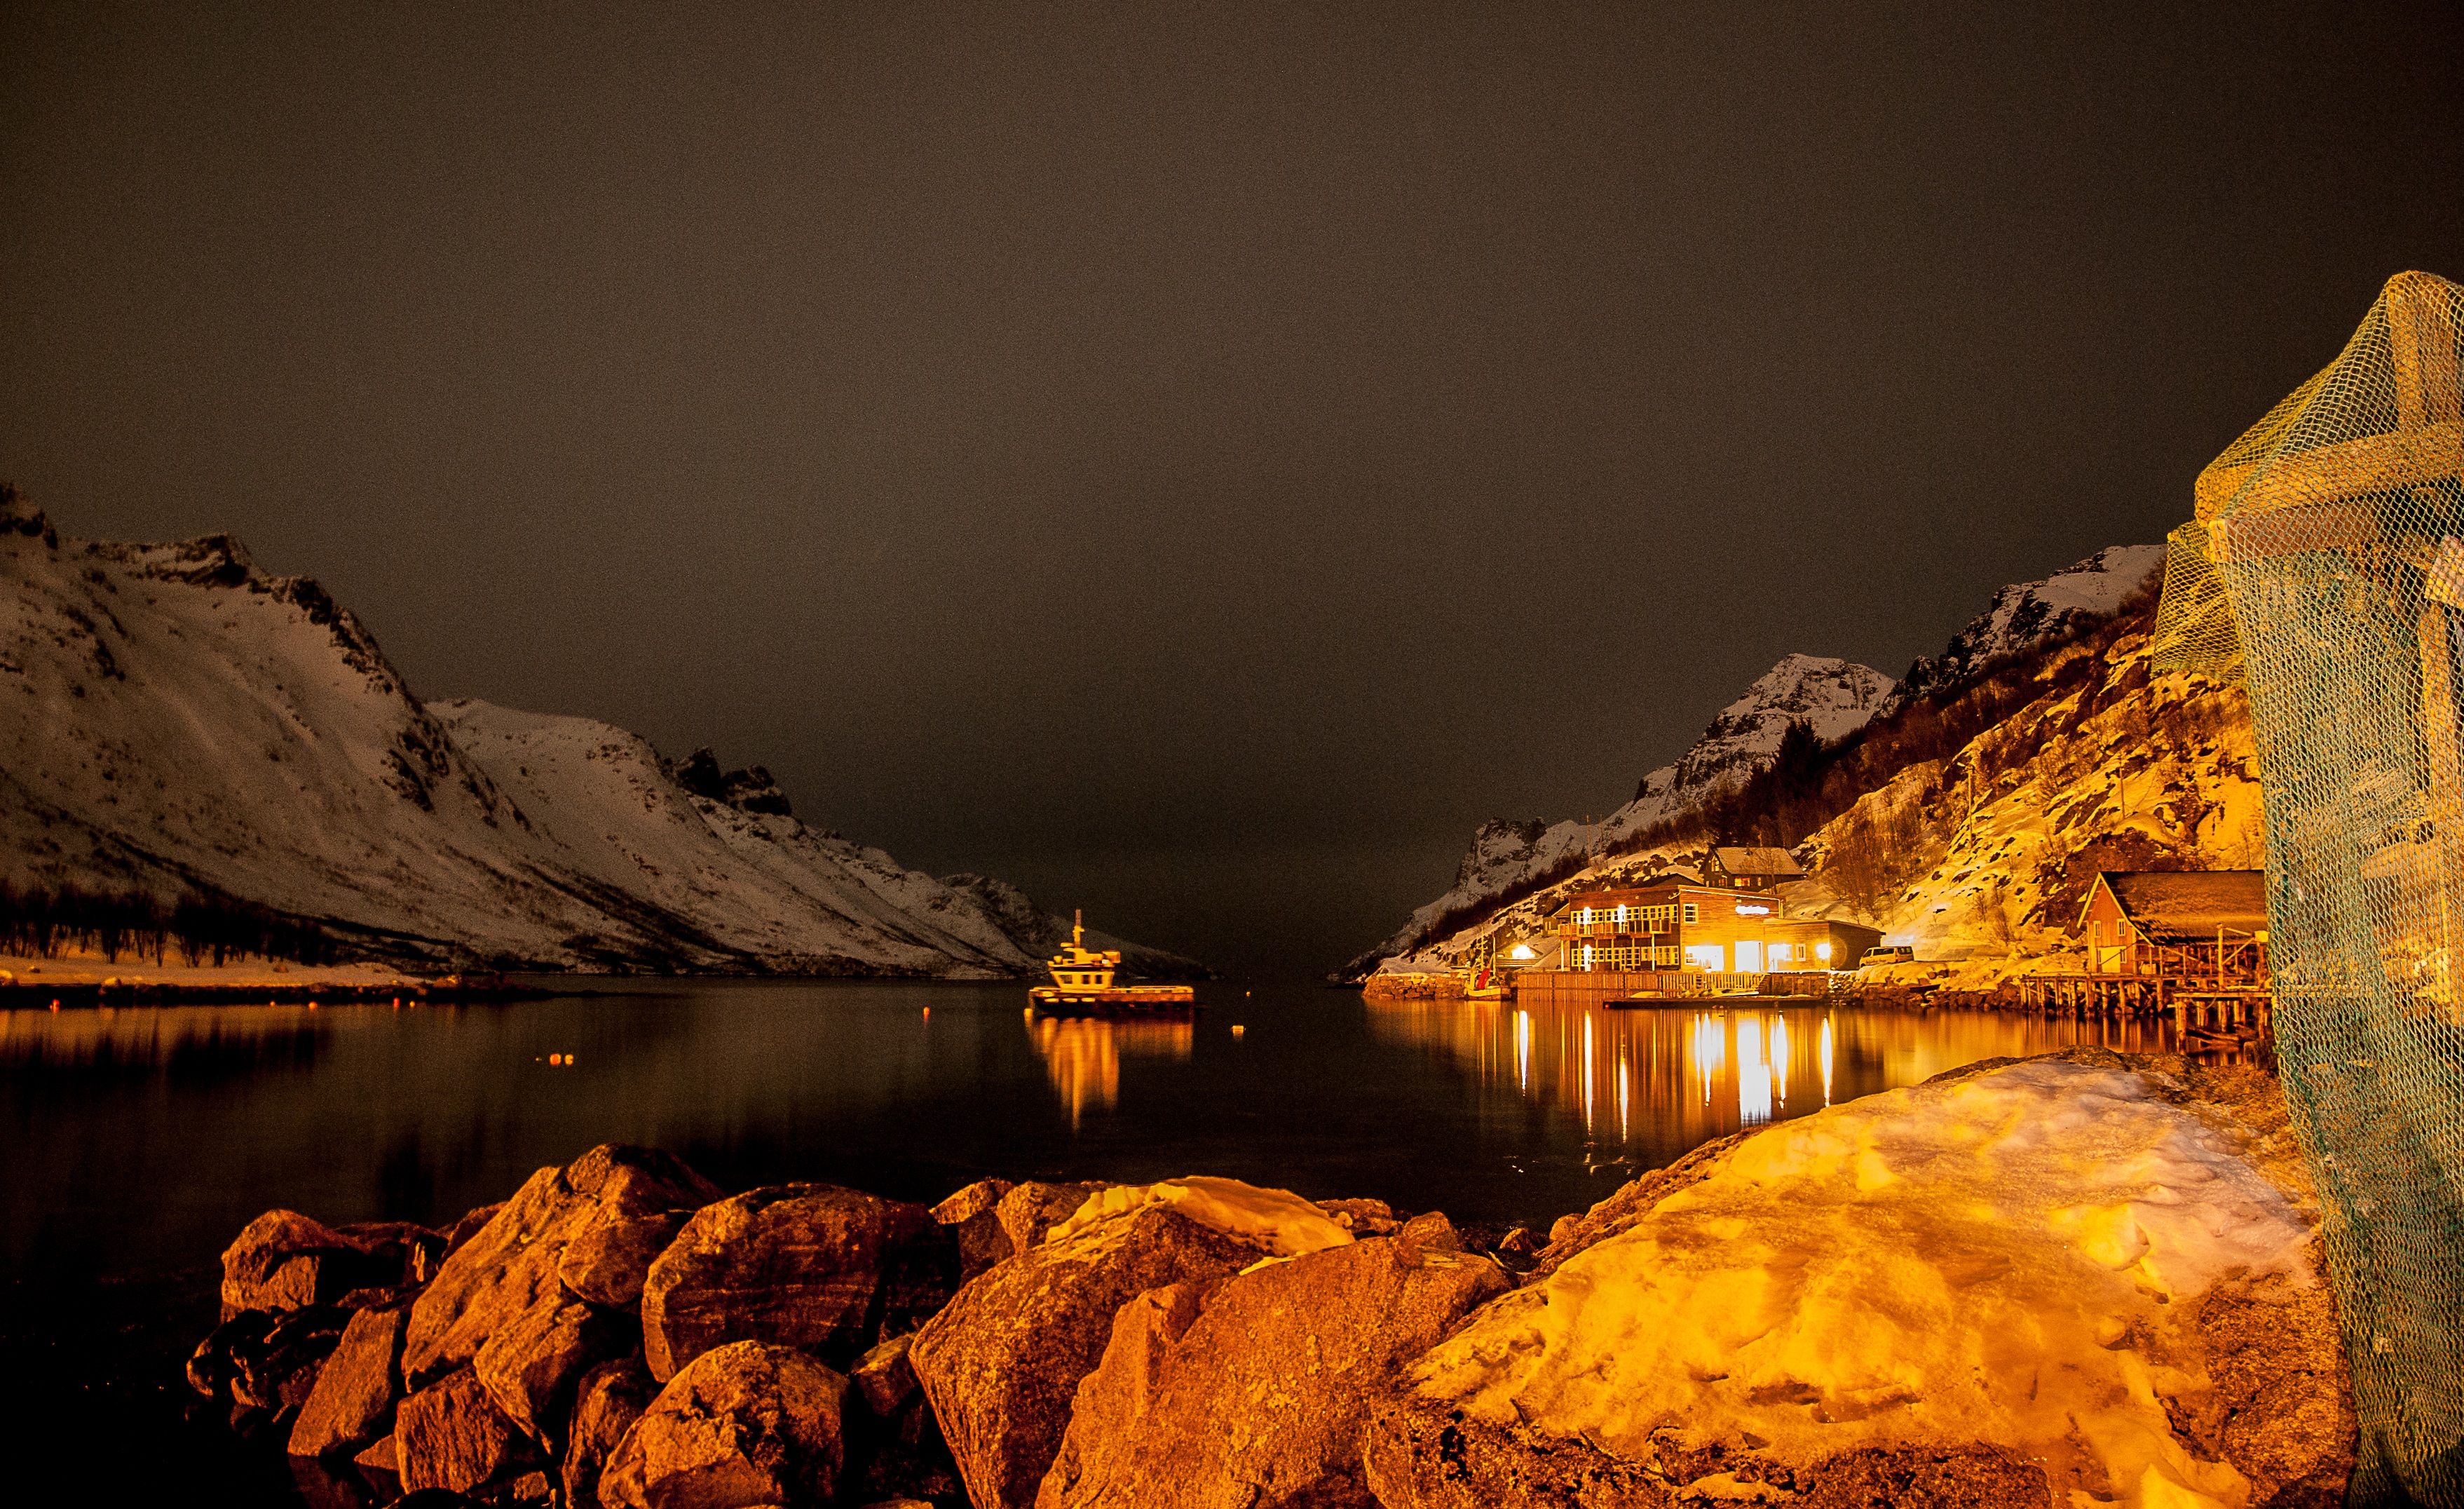
rock, night, morning, formation, dusk, evening, reflection, autumn, darkness, fjord, port, norway, arctic circle